Los Tuxtlas

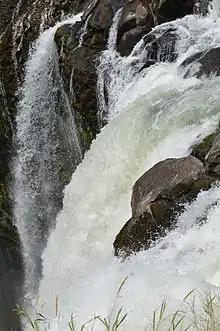
At the top of the Eyipantla Waterfall

The frequent rain support numerous rivers and stream and creates lakes, especially in dormant volcano cones, with 2.8% of the region covered by surface water. Fresh water flow in the region accounts for 14.8% of the entire state of Veracruz. The rugged terrain and water flow makes for numerous waterfalls, with the largest and best known being Eyipantla and the tallest being Cola de Caballo. The region is part of the Papaloapan River Basin, with major rivers including the Papalopapan, San Juan Grande de Catemaco, Coxcoapan, Coetzala, Ahuacapan, Hueyapan, el Carrizal, La Palma, Olapa, Yohualtapan, Arroyo de Liza, Arroyo Rejon, Cold-Maquina, Gachapa, La Palma, Oro, Prieto, Salinas and Toro Prieto. The best known lake is Lake Catemaco, which is about ten km across and contains 12 islands. The other major lakes and lagoons includes the Sotecomapan Lagoon, Esmeralda Lake, Pizatal Lake and Laguna Grande.